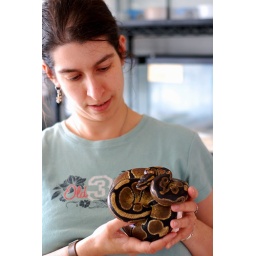
Jennifer in the snake room with our male ball python, Sam.